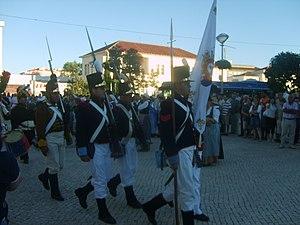
Batalha do Vimeiro (3), Lourinhã